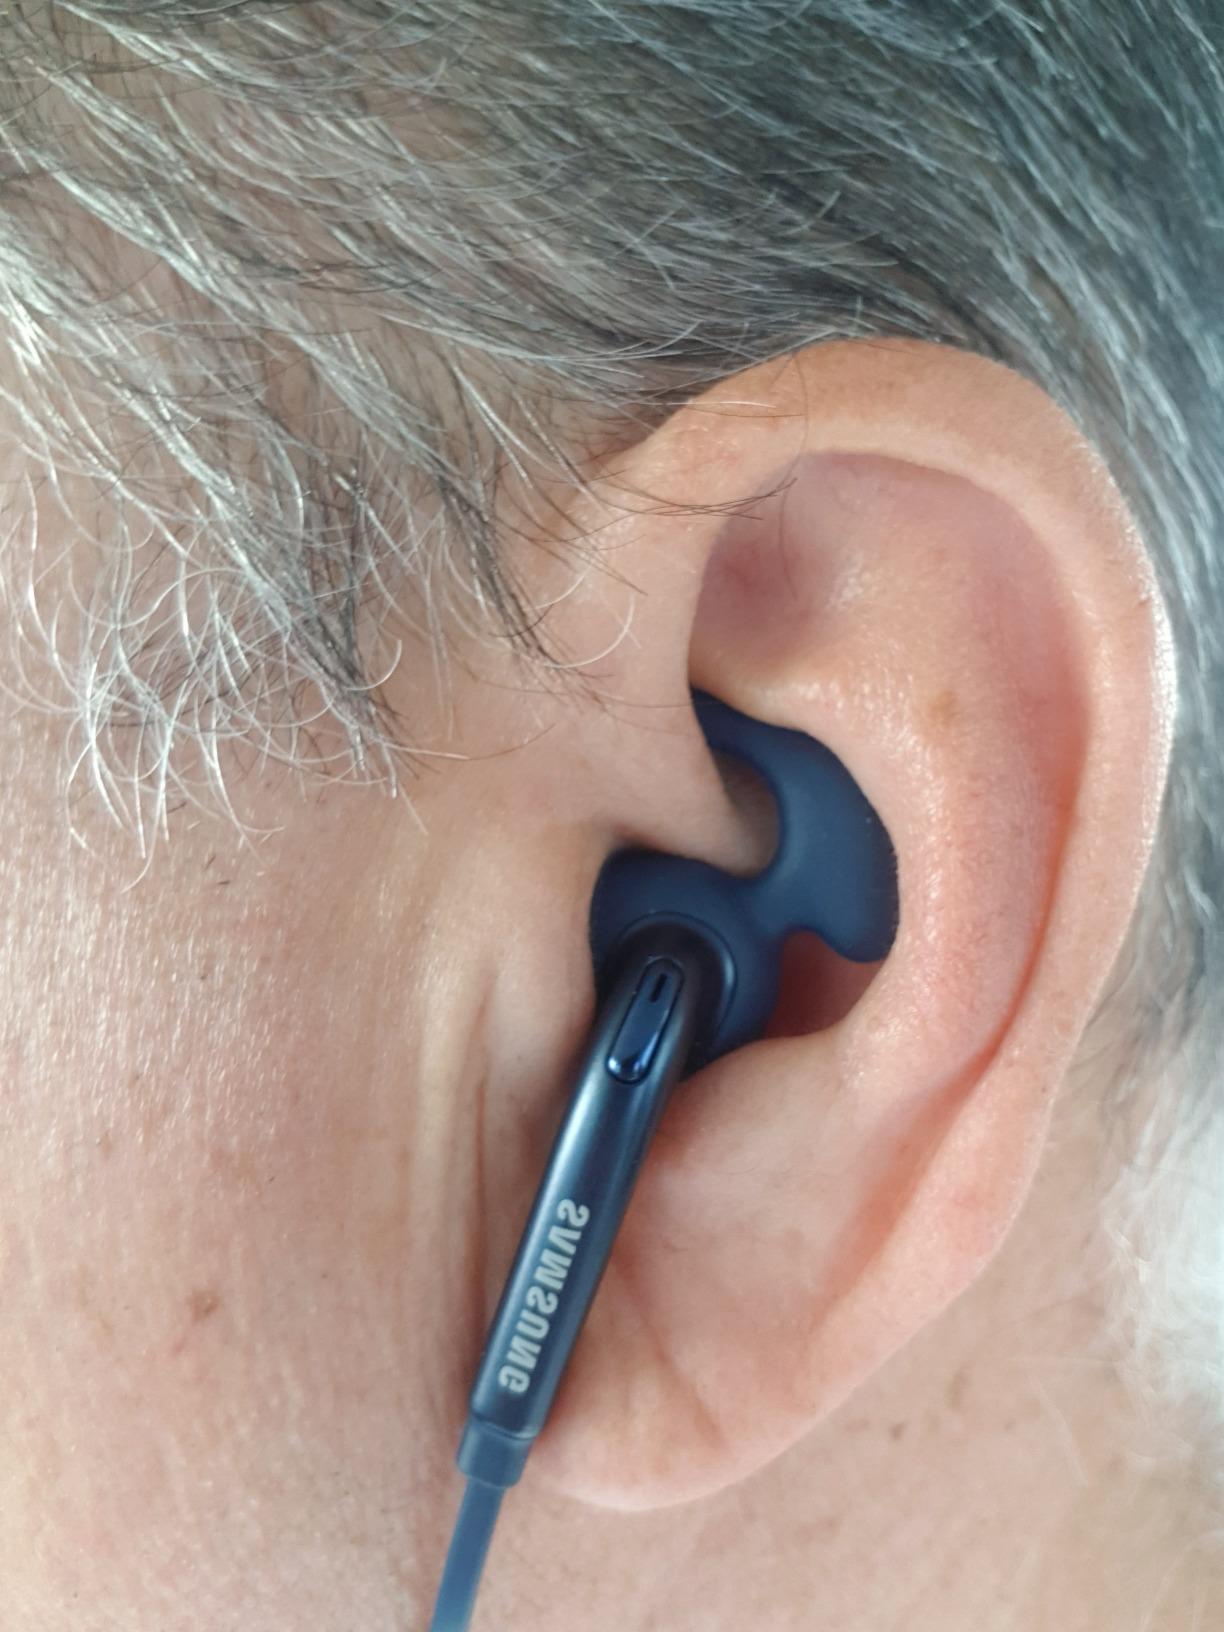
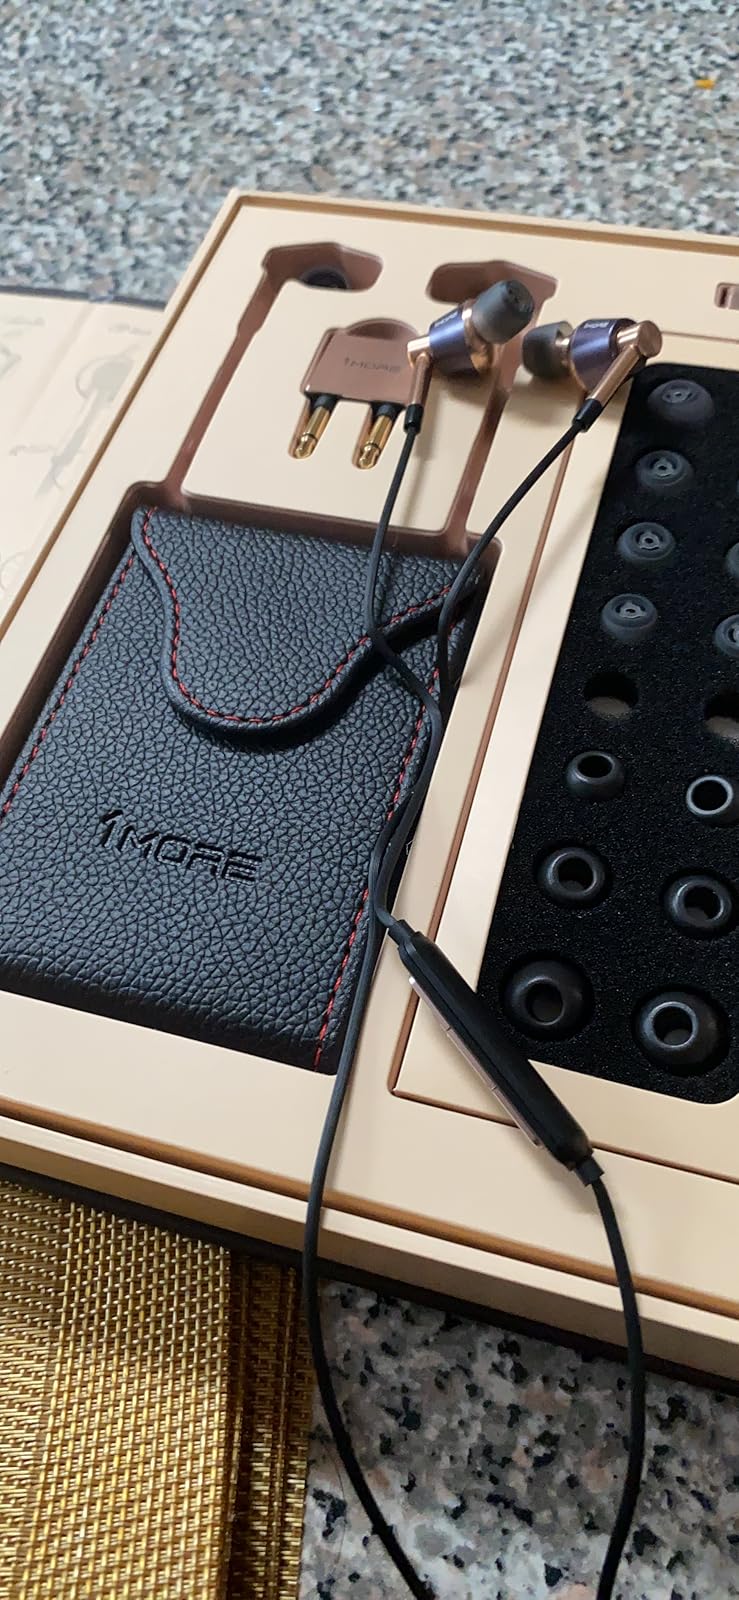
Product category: headphones
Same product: no